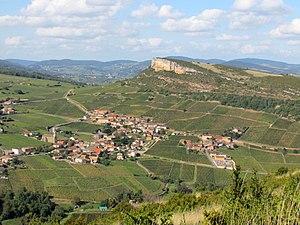
Vue sur le village et la roche de Vergisson .
La roche de Vergisson est un sommet calcaire sur la commune française de Vergisson en Saône-et-Loire.
Vergisson est une commune française située dans le département de Saône-et-Loire en région Bourgogne-Franche-Comté.